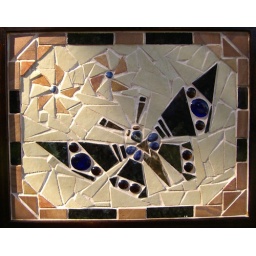
2nd mosaic...done in granite, sandstone, marble, malachite, tiger eye, lapis and glass